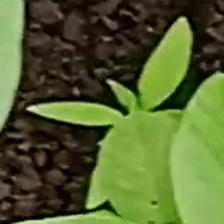
Weed species: Lamber_Quarter_plant(Chenopodium )